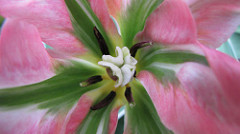
Flower: tulip